County Donegal

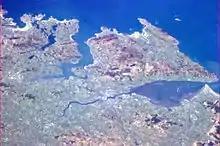
The Inishowen Peninsula as seen from the International Space Station

The partition of Ireland in the early 1920s severely affected County Donegal. Partition cut the county off, economically and administratively, from Derry, which had acted for centuries as the county's main port, transport hub and financial centre. Derry, together with west Tyrone, was henceforward in a new, different jurisdiction which remained within the United Kingdom, officially called Northern Ireland. Partition also meant that County Donegal was now almost entirely cut off from the rest of the jurisdiction in which it now found itself, the new dominion called the Irish Free State (later called Ireland from 1937). The county is physically connected to the rest of the Republic of Ireland by an internal border of only a few kilometres. The existence of a border cutting County Donegal off from its natural hinterlands in Derry City and West Tyrone greatly exacerbated the economic difficulties of the county after partition. The county's economy is particularly susceptible, like that of Derry City, to the currency fluctuations of the euro against sterling.